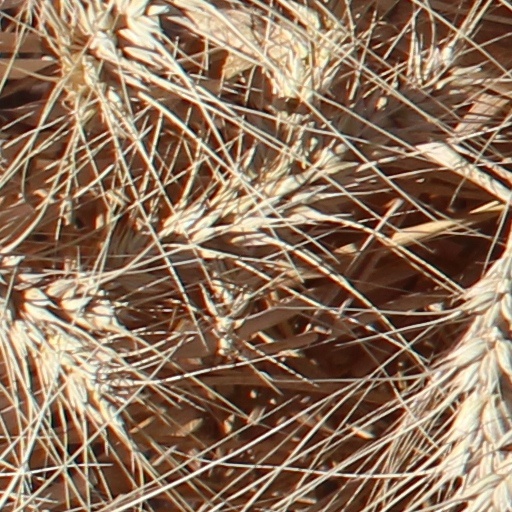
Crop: wheat